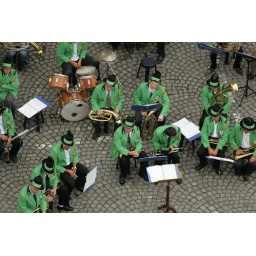
was taken from the 74m high bell tower of Evangelic church in Sibiu, Transylvania. This church considered as the tallest building of Transylvania.